Friday Night Plan

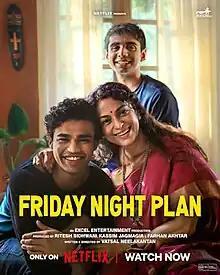
Official release poster

Friday Night Plan is a 2023 Indian Hindi-language coming-of-age comedy-drama film written and directed by Vatsal Neelakantan. It was produced by Farhan Akhtar and Ritesh Sidhwani, under Excel Entertainment, along with Kasim Jagmagia. It starred Juhi Chawla along with Babil Khan, Amrith Jayan, Aadhya Anand, Ninad Kamat, Ria Chaudhary, Aditya Jain, and Medha Rana. It released directly on Netflix, on 1 September 2023 to mixed reviews.